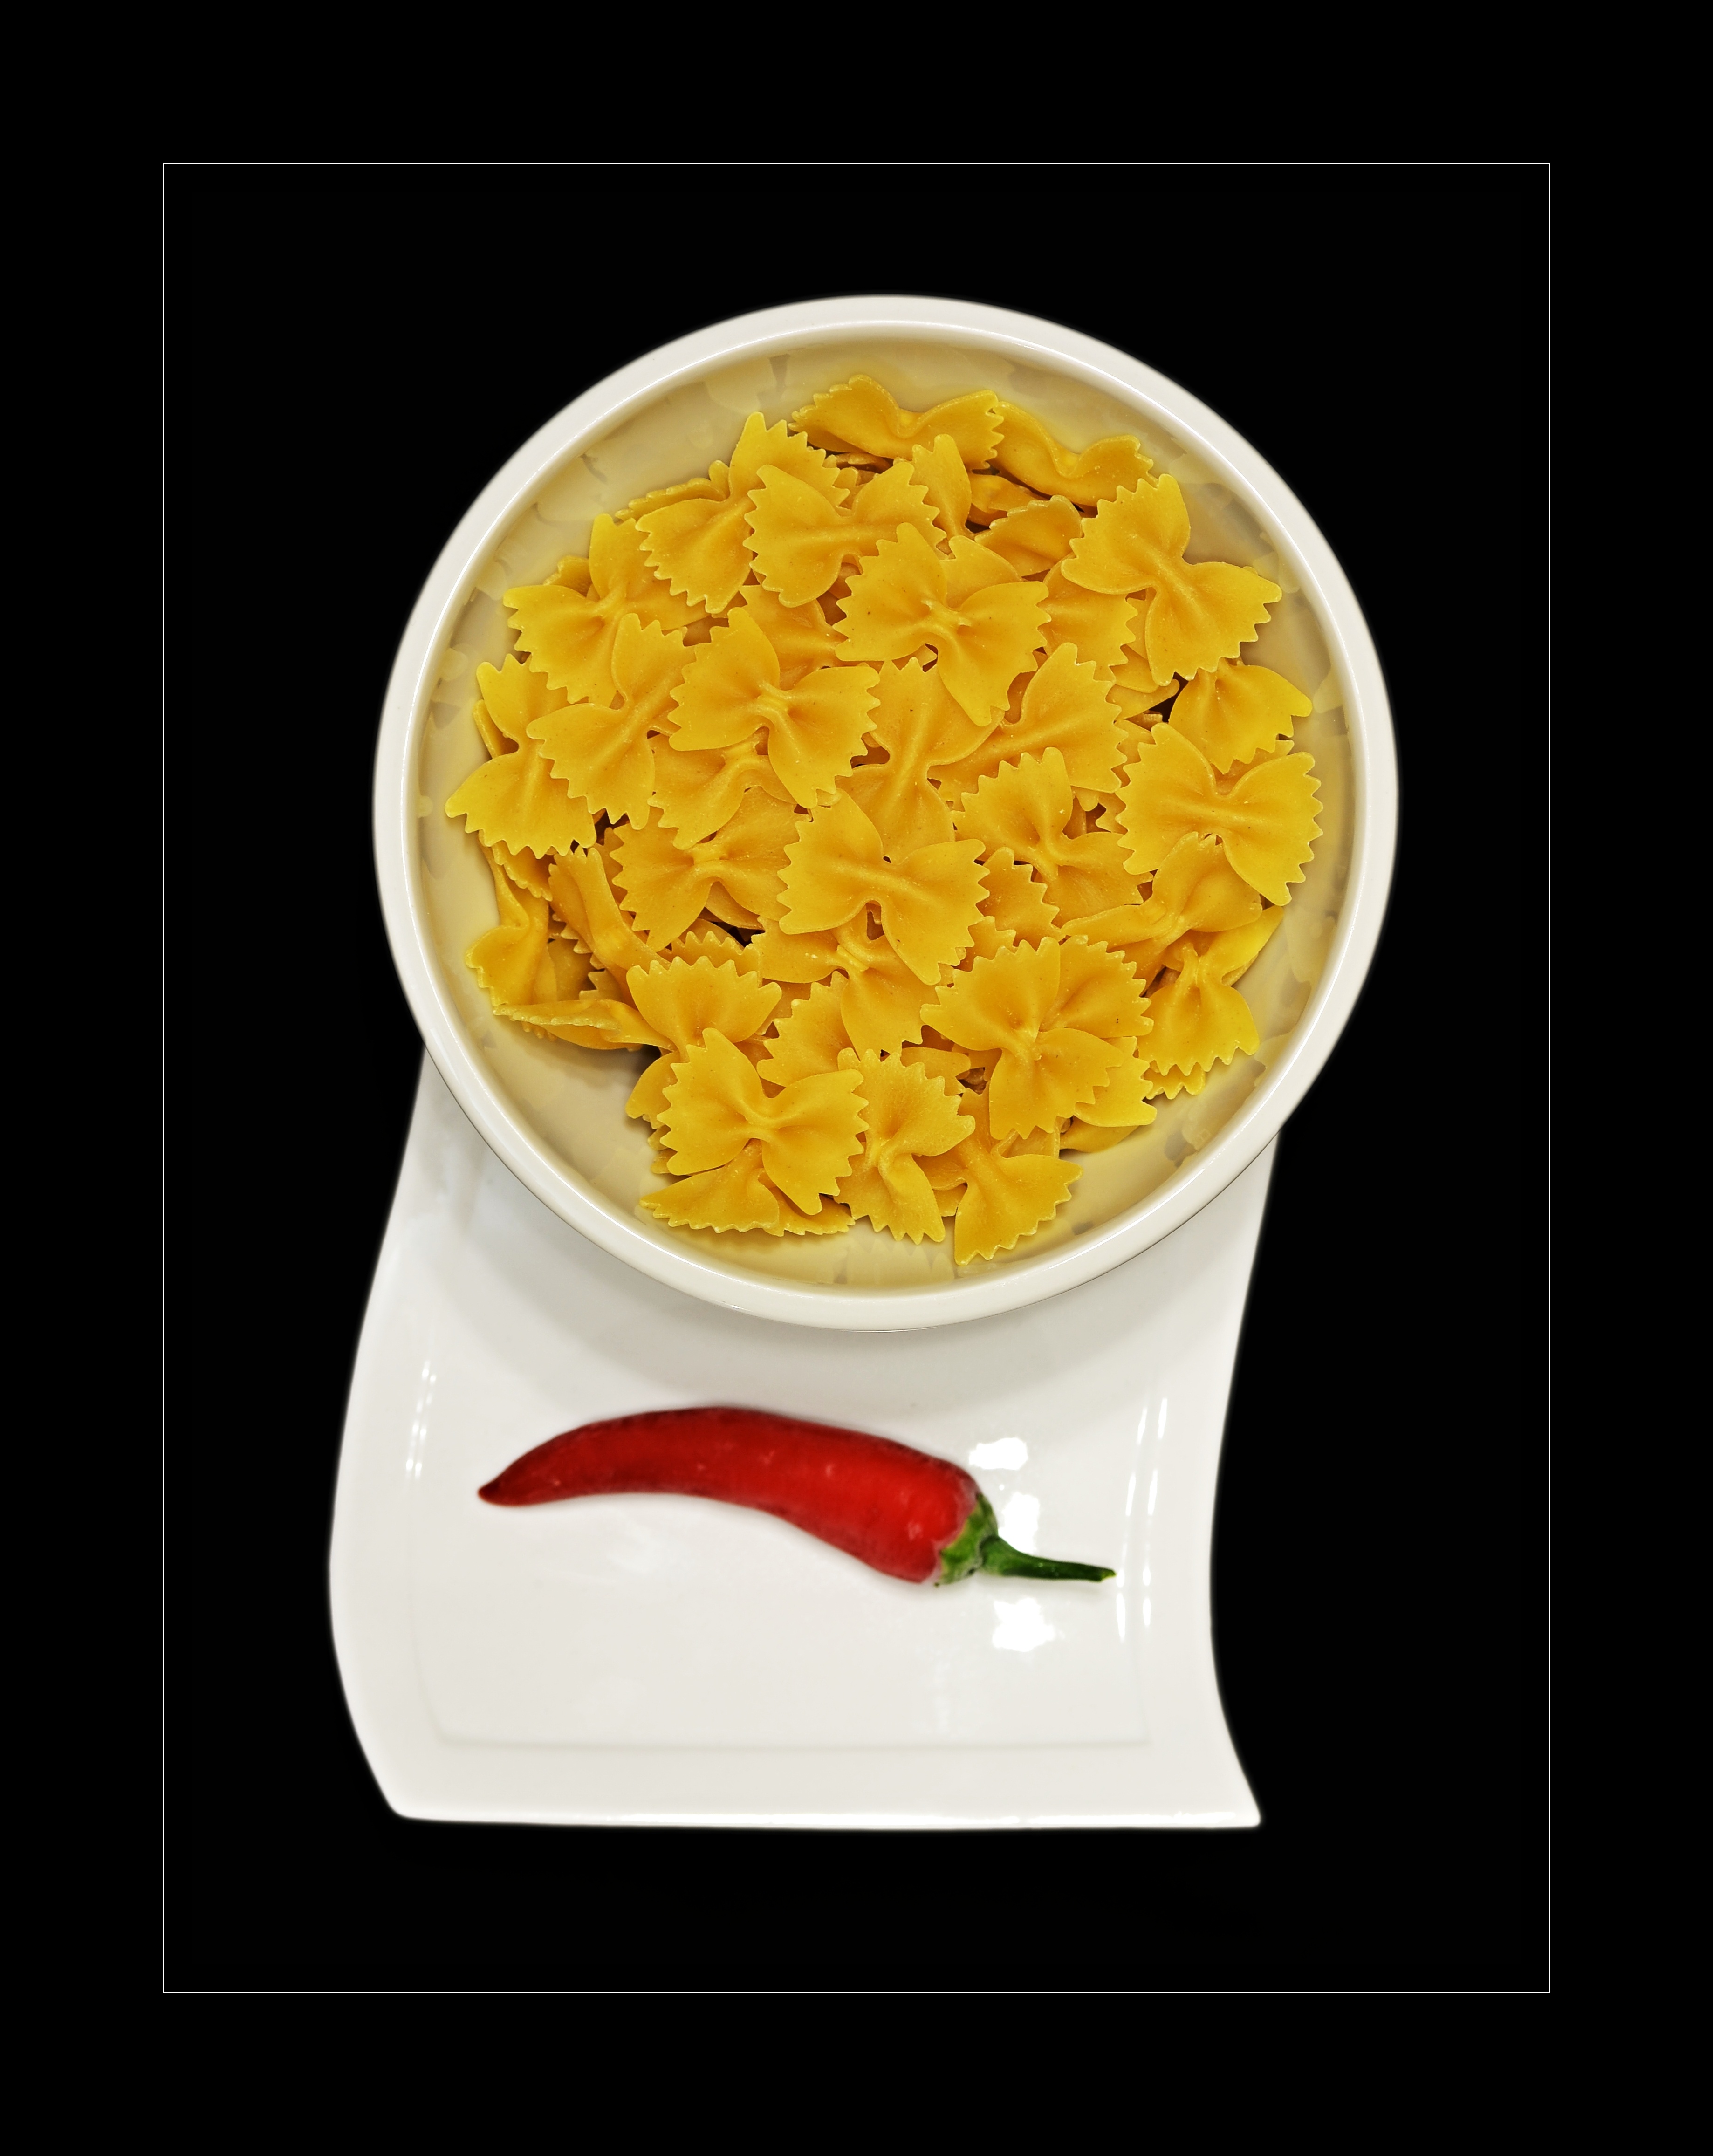
dish, food, pepper, produce, vegetable, breakfast, cuisine, pasta, porcelain, flowering plant, junk food, farfale, snack food, italian kitchen